Ōiso Station

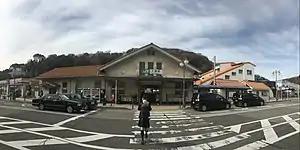
Ōiso Station in March 2021

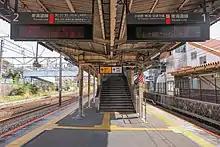
Platforms, 2022

Ōiso Station is served by the Tōkaidō Main Line, with some through services via the Shōnan-Shinjuku Line. The station is from Tokyo Station.